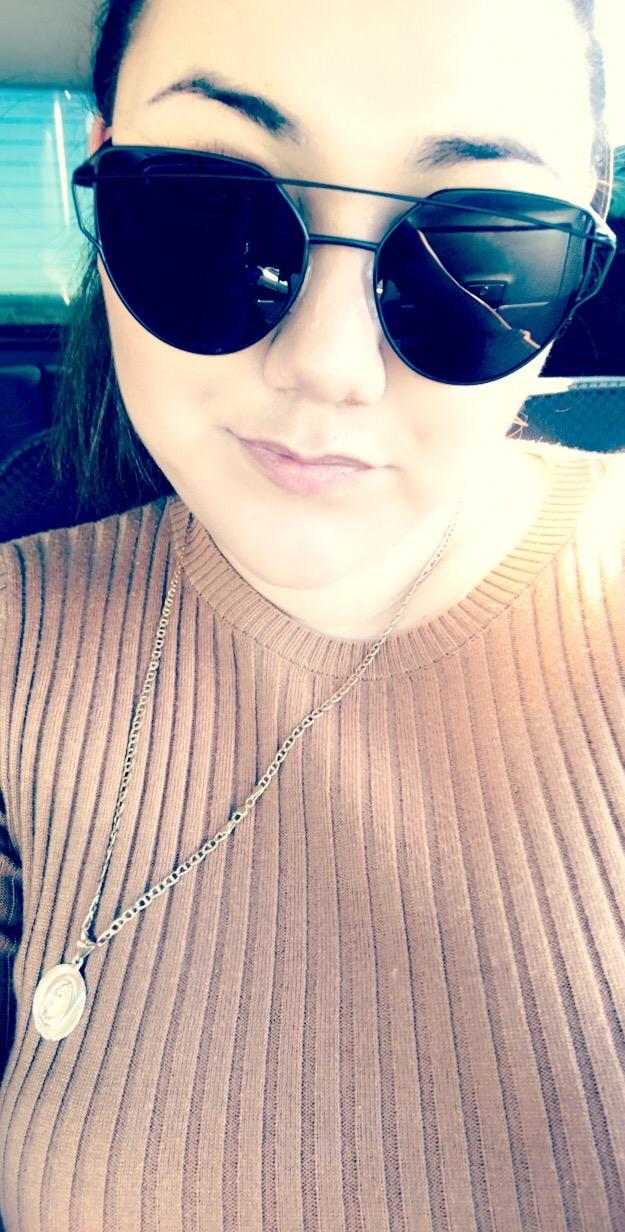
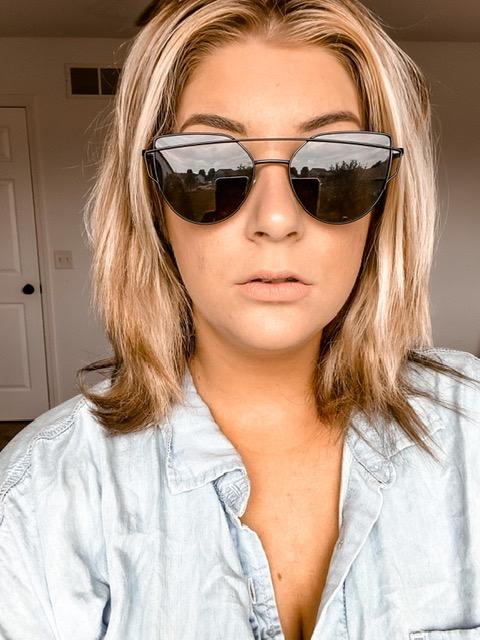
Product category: accessories_sunglasses
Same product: yes